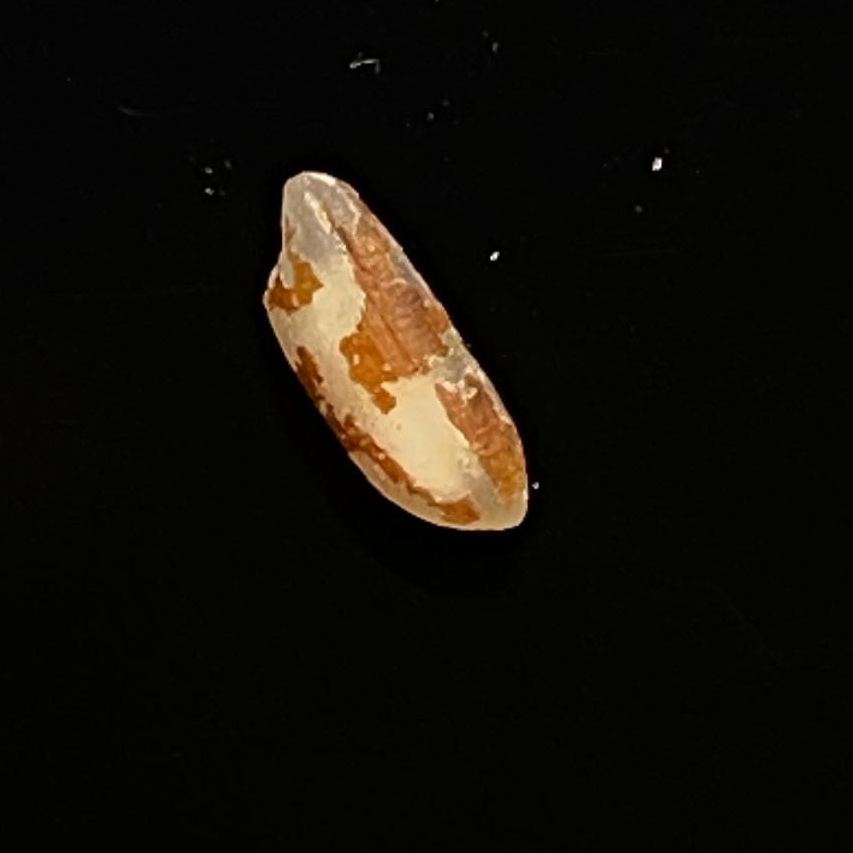
Rice variety: Ganjiya